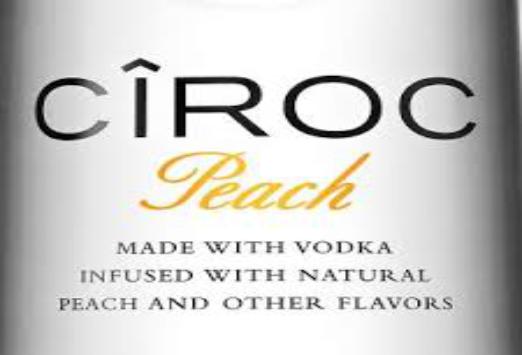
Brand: Ciroc
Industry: Necessities